Vittorio Parisi

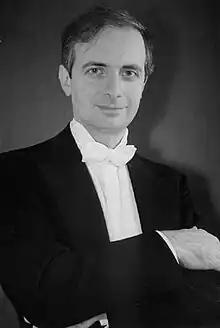
Vittorio Parisi

Vittorio Parisi (born in Milan, April 6, 1957) is an Italian conductor and teacher.